Answer in natural language. Considering the relative positions, is blue modern tv stand above or below blue two-seater sofa with green and blue cushions? Choose between the following options: below or above
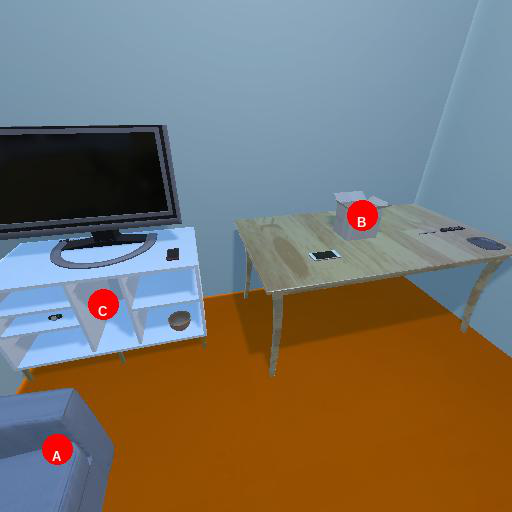
<answer>above</answer>